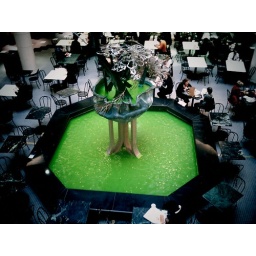
Now with green water in the fountain.